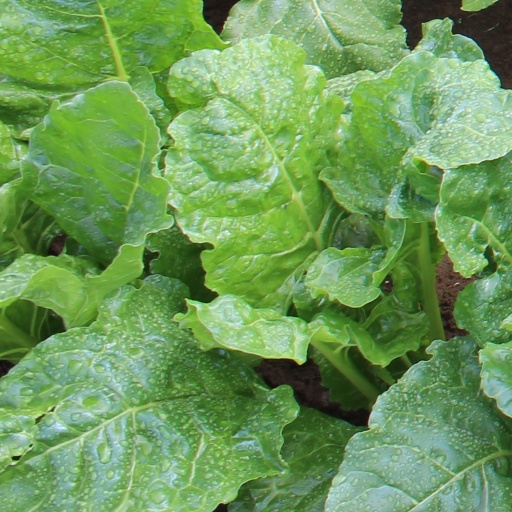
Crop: sugar beet